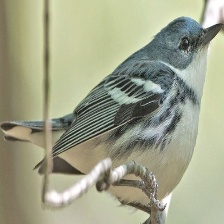
Species: CERULEAN WARBLER
Scientific name: SETOPHAGA CERULEA